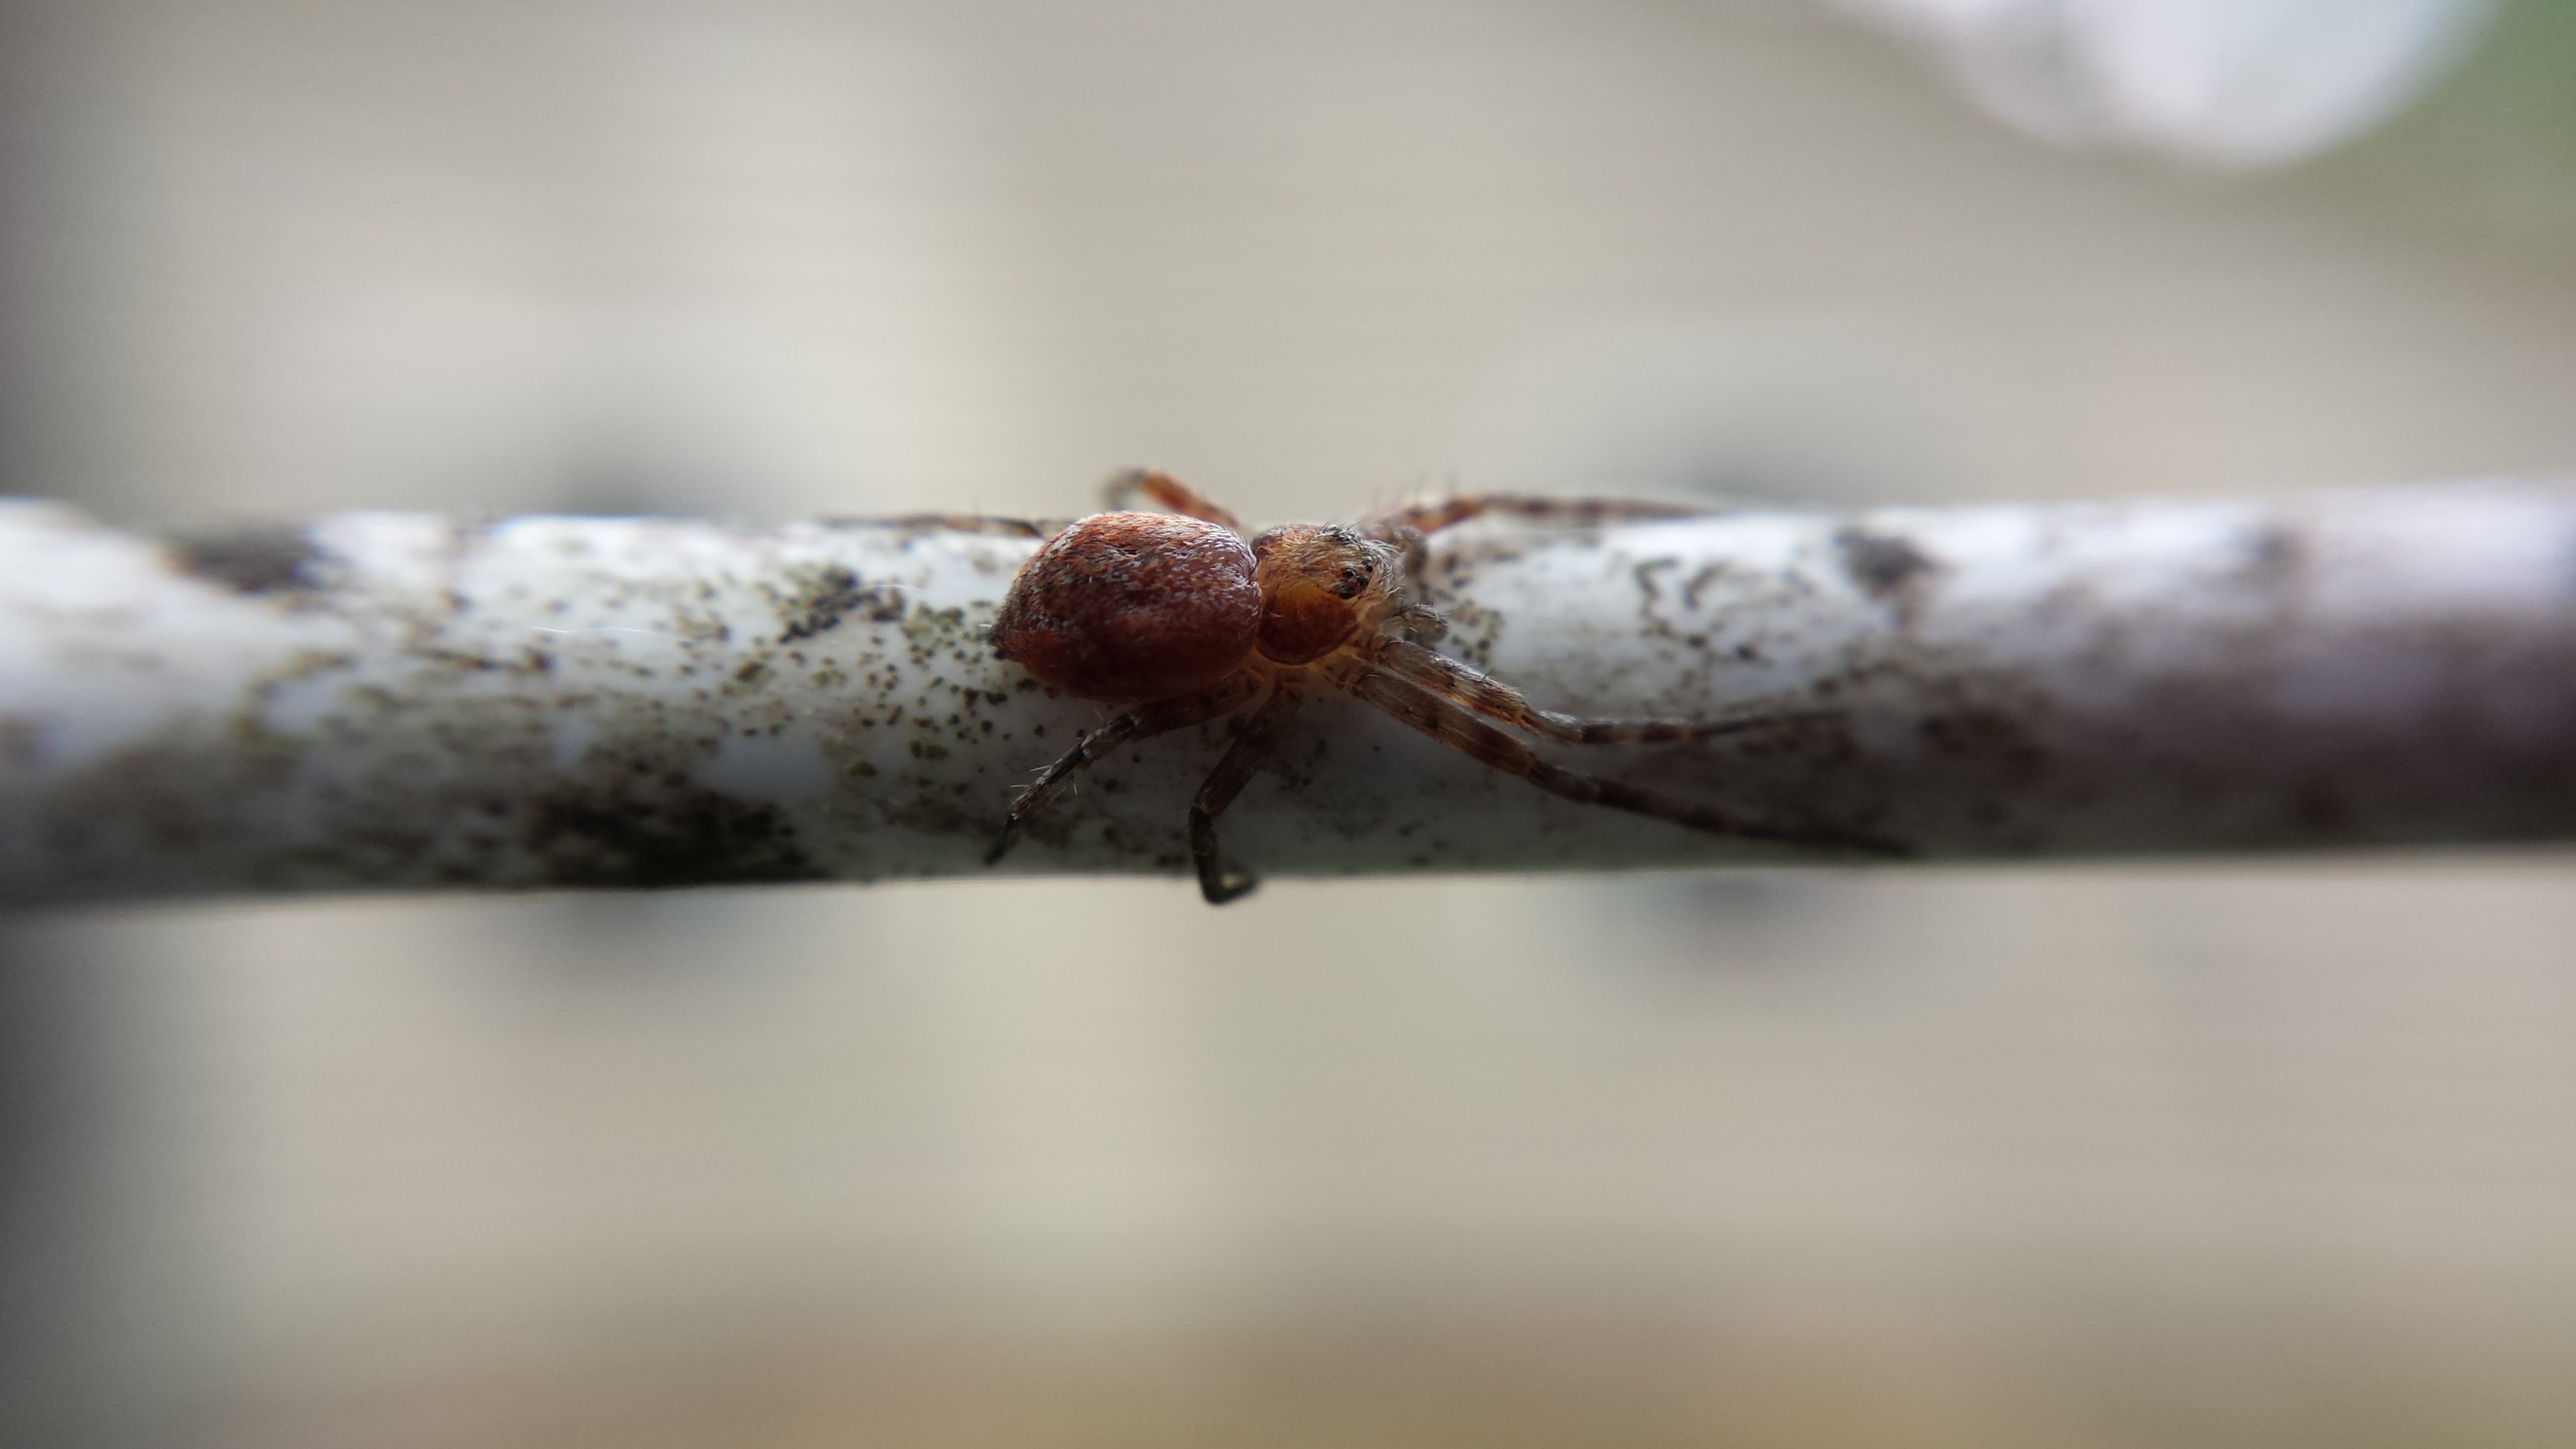
branch, photography, insect, fauna, invertebrate, twig, close up, macro photography, plant stem